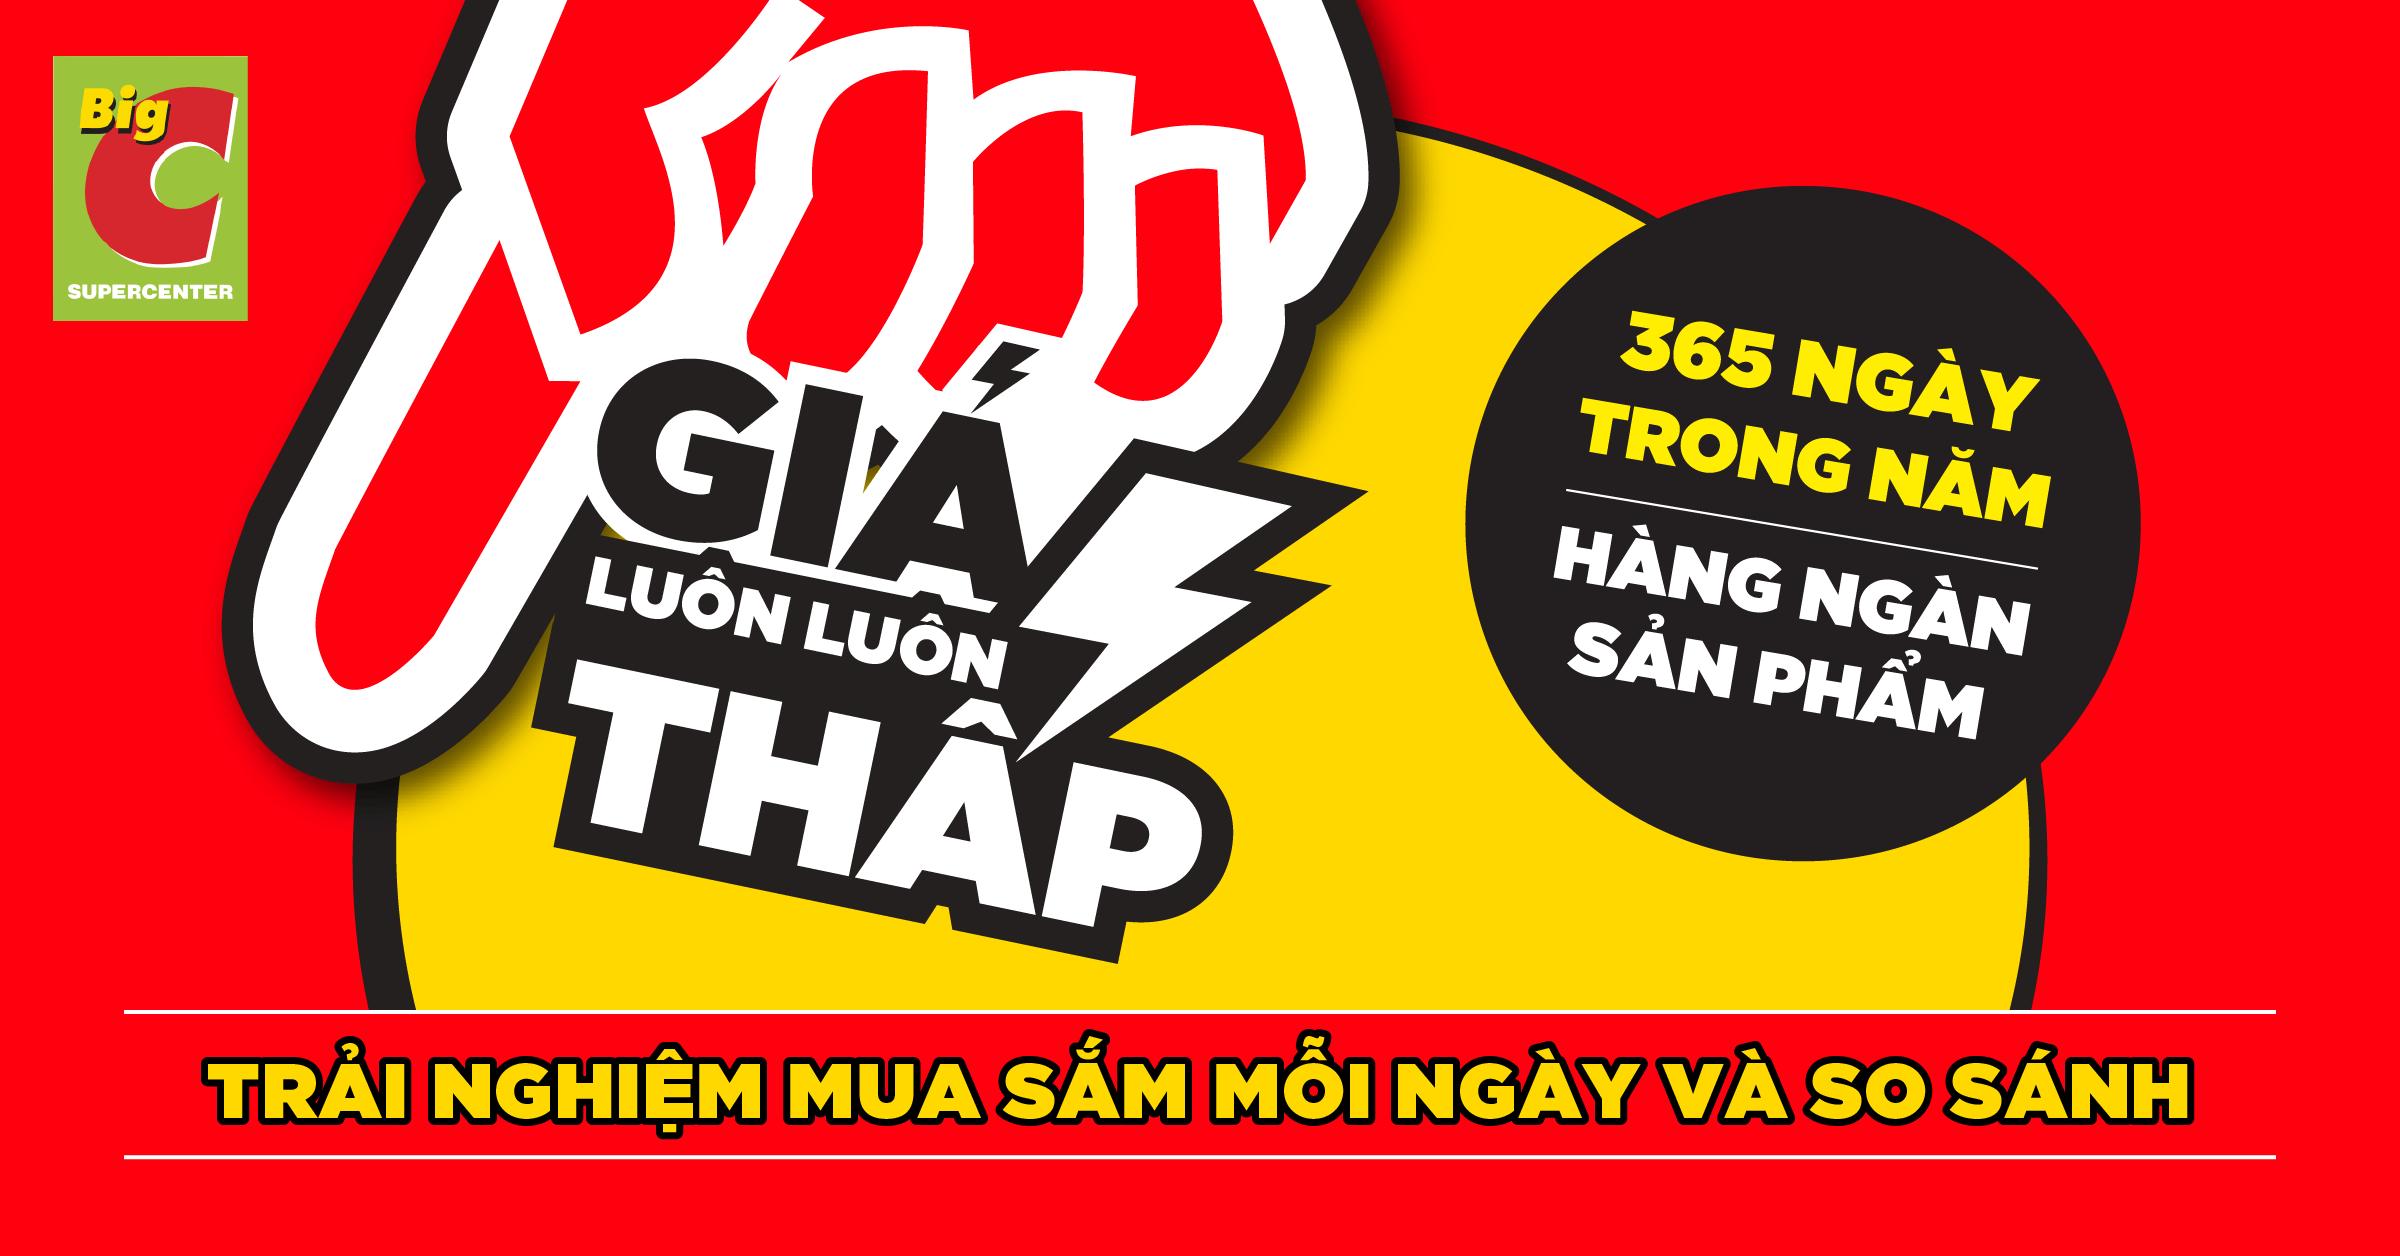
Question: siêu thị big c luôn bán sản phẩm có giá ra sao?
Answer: giá luôn luôn thấp